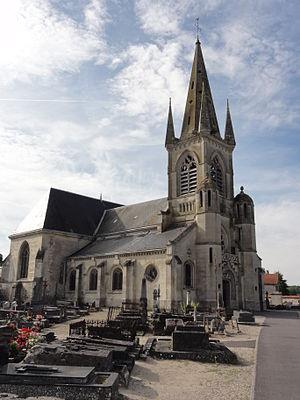
Sissonne est une commune française située dans le département de l'Aisne, en région Hauts-de-France.